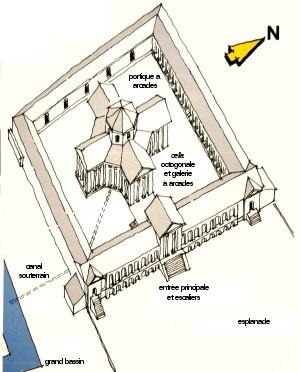
Le site antique de Sanxay est un site qui regroupe plusieurs constructions datées des Iᵉʳ et IIᵉ siècles, situé sur le territoire de la commune de Sanxay, dans le département de la Vienne, en France.